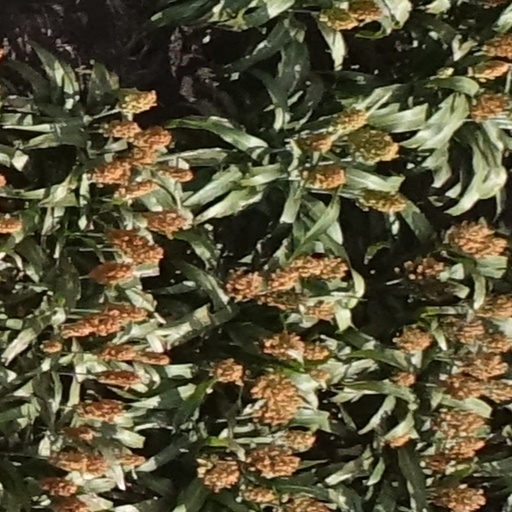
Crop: sorghum